Devil's Feud Cake

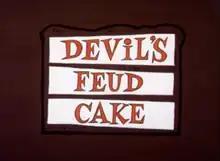
Title card

Devil's Feud Cake is a 1963 Warner Bros. "Merrie Melodies" animated short directed by Friz Freleng. The short was released on February 9, 1963, and stars Bugs Bunny and Yosemite Sam.